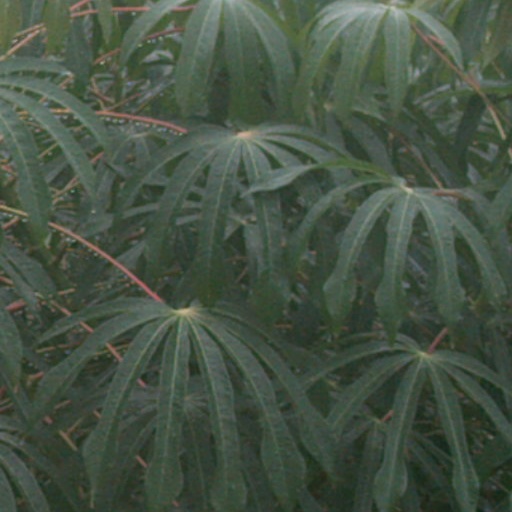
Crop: cassava